Alys Robinson Stephens Performing Arts Center

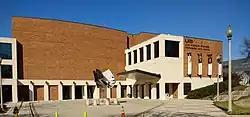

The Alys Robinson Stephens Performing Arts Center (ASC) is a performing arts facility located on the campus of the University of Alabama at Birmingham (UAB). It hosts over 250,000 people for more than 300 diverse events annually. The ASC is the center for entertainment and arts education in Birmingham and Central Alabama. The facility houses four performance venues, including the 1,330-seat Jemison Concert Hall, the 350-seat Sirote Theatre, the intimate 170-seat Reynolds-Kirschbaum Recital Hall, and the black-box Odess Theatre.